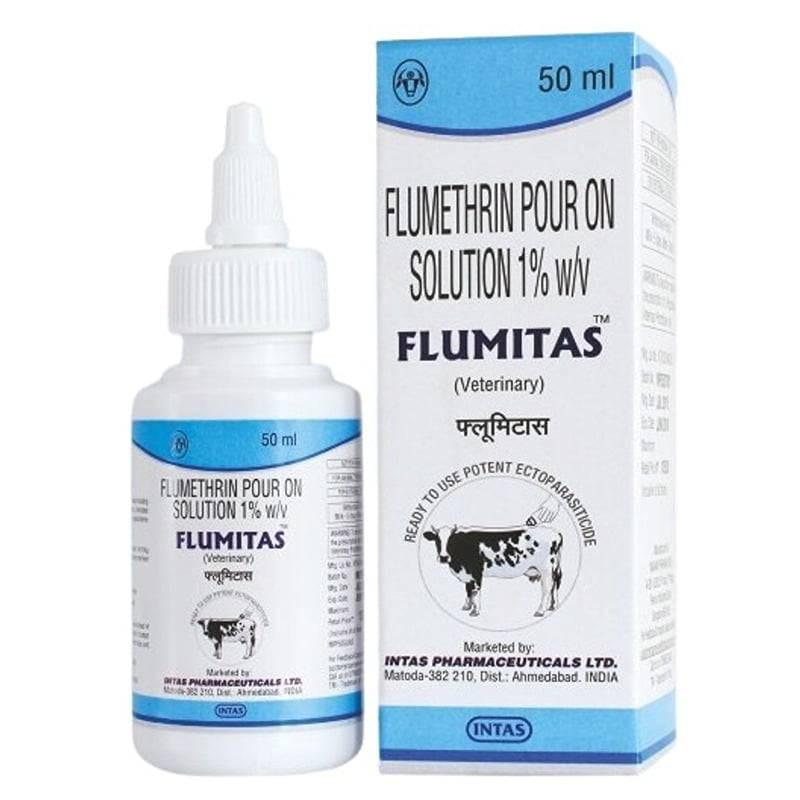
Chupa la dawa ya mifugo imewekwa karibu na kasha lililochorwa picha ya ng’ombe pamoja na maandishi yanayoelezea matumizi ya dawa hiyo, ikiwa ni mojawapo ya bidhaa zinazopatikana kwenye maduka ya huduma za mifugo na pembejeo za kilimo.